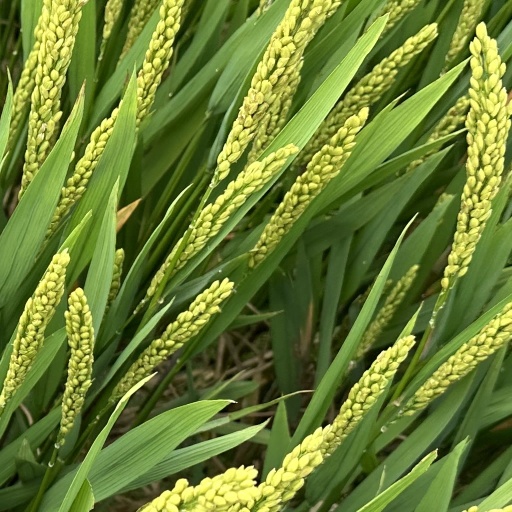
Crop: rice